The Girl Habit

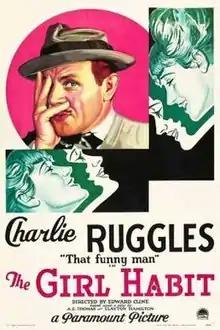
Theatrical release poster

The Girl Habit is a 1931 American pre-Code comedy film directed by Edward F. Cline and written by Owen Davis, Clayton Hamilton, Gertrude Purcell and A.E. Thomas. The film stars Charlie Ruggles, Tamara Geva, Margaret Dumont, Allen Jenkins and Donald Meek. The film was released on June 27, 1931, by Paramount Pictures.